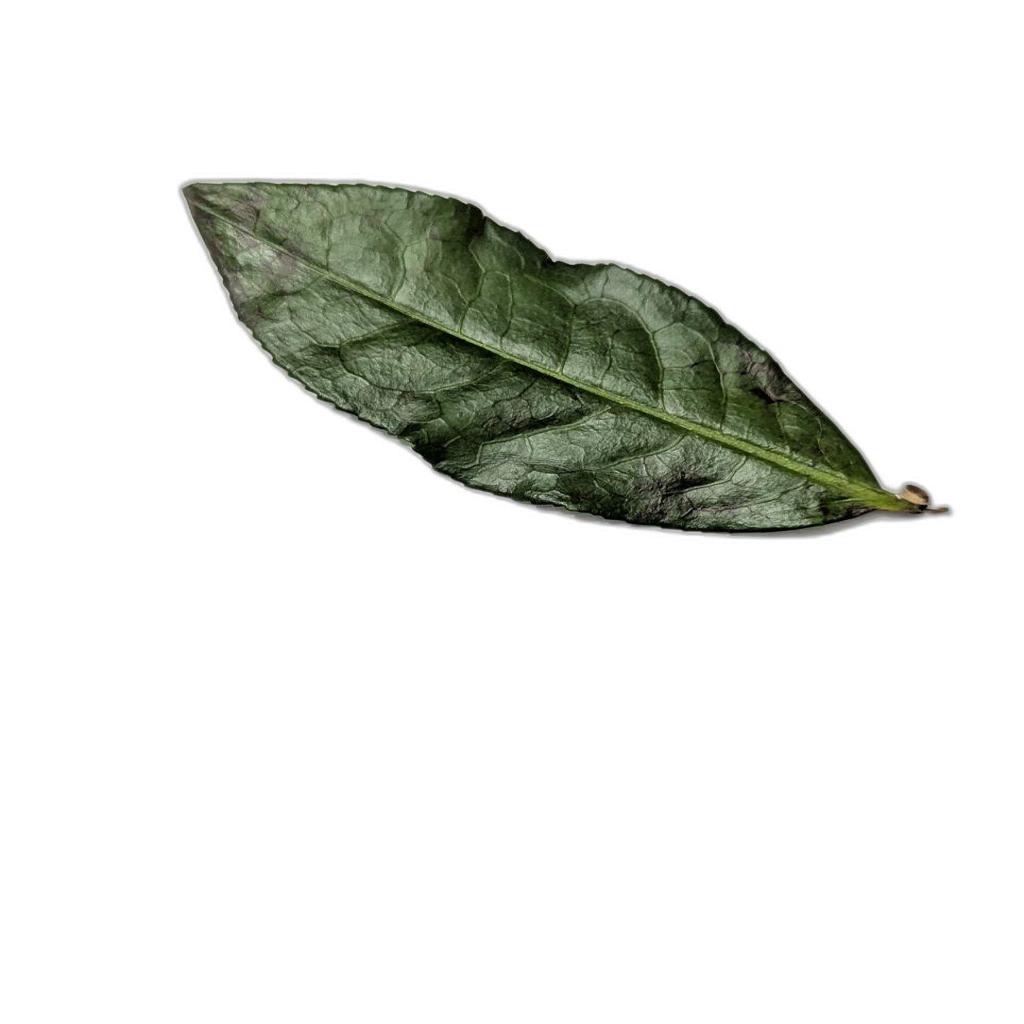
Label: Healthy